A3220 road

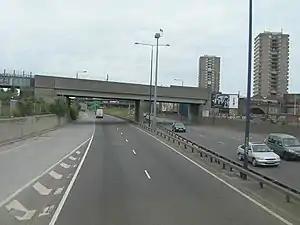
West Cross Route looking north

The West Cross Route (WCR) is a 0.75 mile (1.2 km) segment of dual carriageway section of the A3220 route in central London in The Royal Borough of Kensington and Chelsea, with a small part being shared with borderlining borough Hammersmith and Fulham. It runs north–south between the northern elevated roundabout junction with the western end of Westway (A40) and the southern Holland Park Roundabout. It opened in 1970, together with Westway.